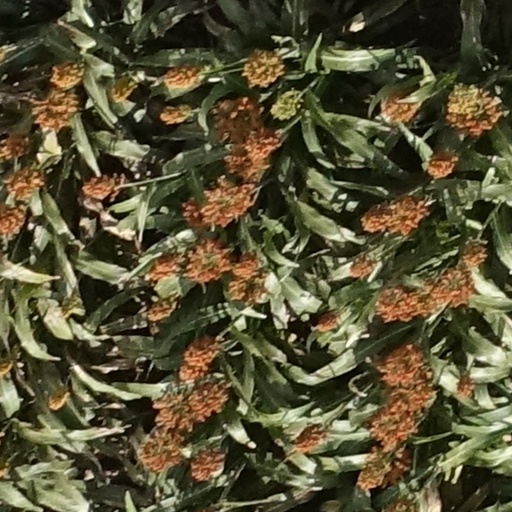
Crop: sorghum